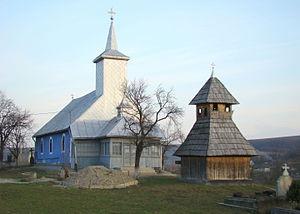
Urmeniș est une commune de Roumanie, dans le județ de Bistrița-Năsăud.